Describe the emotion expressed in this image:  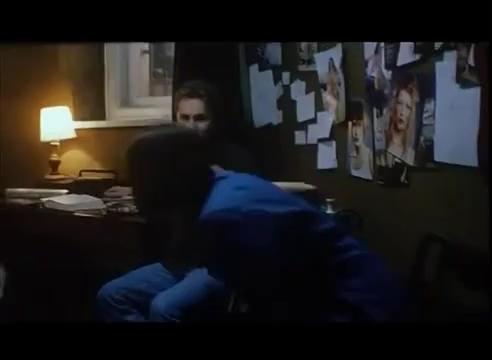
This person displays Suffering, valence and arousal with moderate intensity.